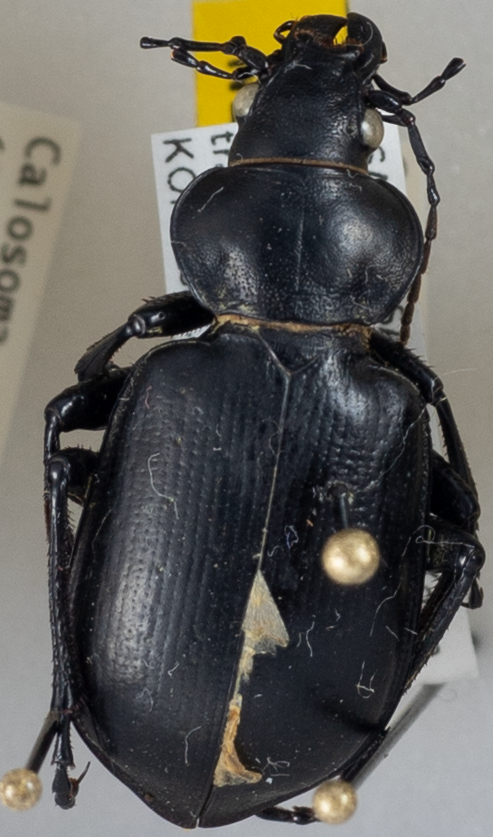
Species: Calosoma affine
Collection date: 2022-09-14
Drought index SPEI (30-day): -0.408
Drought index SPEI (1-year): -0.54
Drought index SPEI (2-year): -0.39